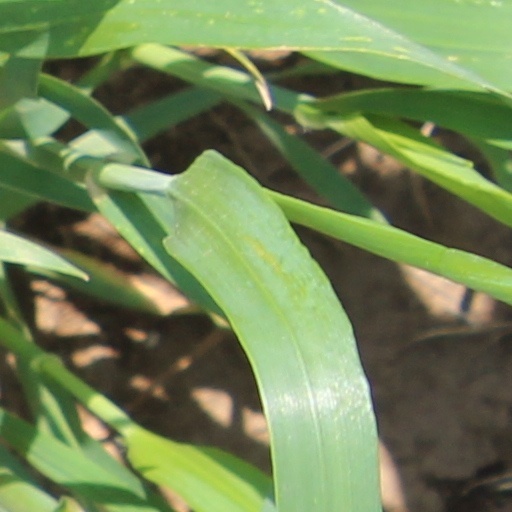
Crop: wheat